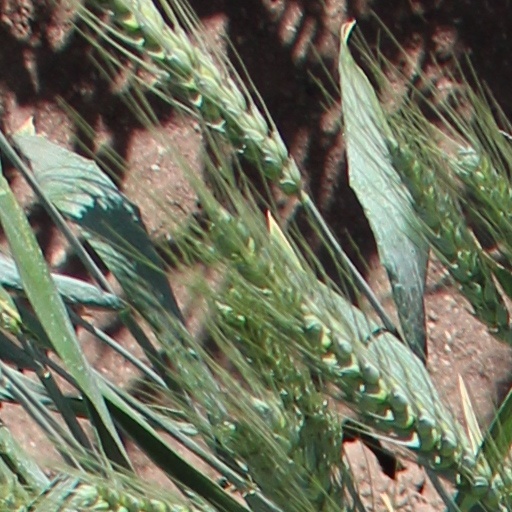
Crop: wheat